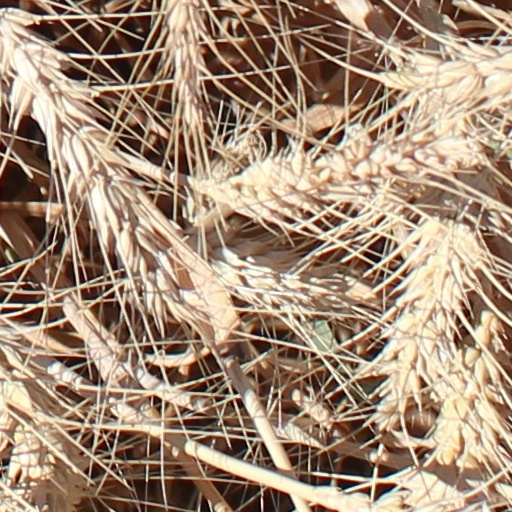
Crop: wheat